Caerphilly railway station

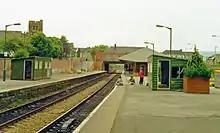
The station in 1990

With the closure of both junctions and the simplification of the railway to a pure through service as part of the Rhymney Line, the station was rebuilt to a two platform with bus interchange in 1970. The signalling system is currently set up to allow northbound services to terminate in the southbound platform (using a facing crossover) & return directly to Cardiff if required, although this facility is only used during the evenings in the current (May 2013) timetable. The ongoing Valley Lines resignalling scheme will see a new bay platform bought into use at the station for use by terminating trains, which will allow a further increase in service frequencies to/from Cardiff in the future. Plans to develop the station as a transport hub, including a bus interchange, were announced by Caerphilly County Borough Council in October 2022.